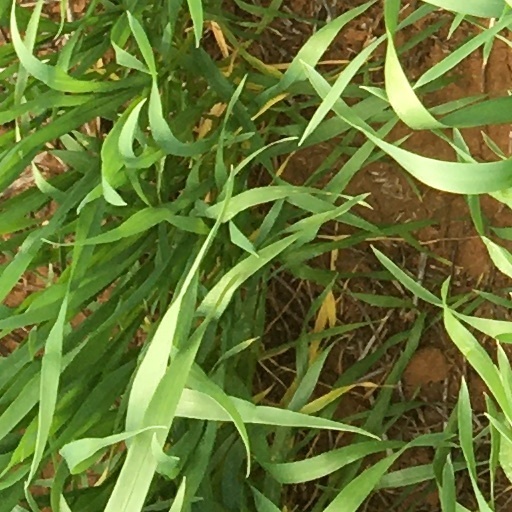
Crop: wheat